Legio I Isaura Sagittaria

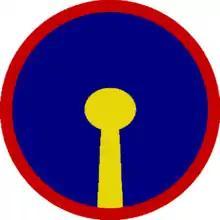
Shieldpattern of "Prima Isauria Sagittaria", early 5th century

Legio I "Isaura Sagitaria" was a "pseudocomitatensis" Roman legion. The legion was probably created by emperor Probus. It is possible that in the beginning it, together with the II and III "Isaura", it was used to defend the Isauria region, The legion campaigned against the tribes of Cilicia. As its name suggests, its legionaries could be used also as archers, an uncommon feature for Roman legions. According to "Notitia Dignitatum", in the beginning of the 5th century the I "Isaura" was under the command of the "Magister Militum per Orientem."